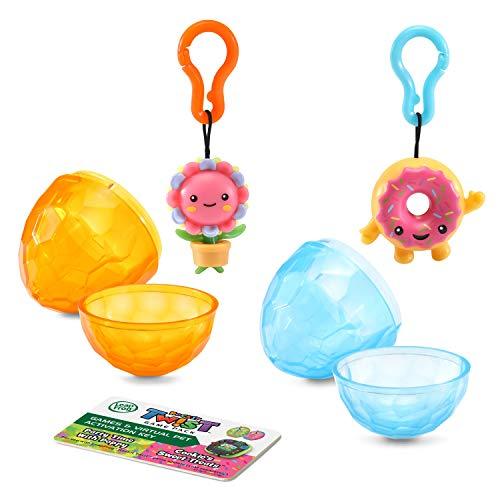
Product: LeapFrog RockIt Twist Dual Game Pack: Trolls Party Time With Poppy and Cookie's Sweet Treats
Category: Toys & Games | Kids' Electronics | Electronic Learning Toys
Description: Help Poppy make music and plan the sweetest party ever using logic skills in the Trolls Party Time With Poppy game pack.
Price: $49.97
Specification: ProductDimensions:1.8x1.8x2.3inches|ItemWeight:1.76ounces|ShippingWeight:3.52ounces(Viewshippingratesandpolicies)|ASIN:B07RBV71BX|Itemmodelnumber:80-499800|Manufacturerrecommendedage:4-8years